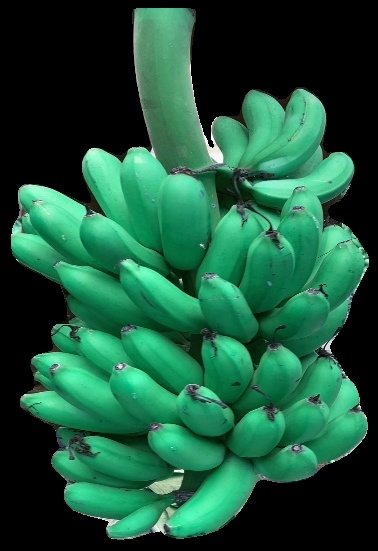
Variety: rasbale
Grade: grade1